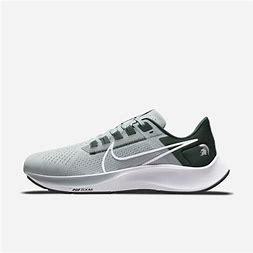
Brand: Nike
Model: College Air Zoom Pegasus 38